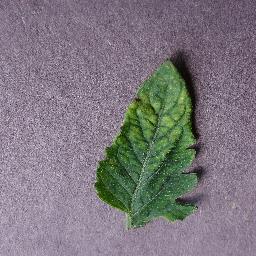
Label: Tomato___Tomato_mosaic_virus